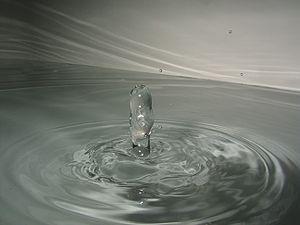
rejet issu de l'impact d'une goutte sur la surface de l'eau.
L'eau et le feu est 2ᵉ épisode de la saison 3 du feuilleton télévisé Prison Break.